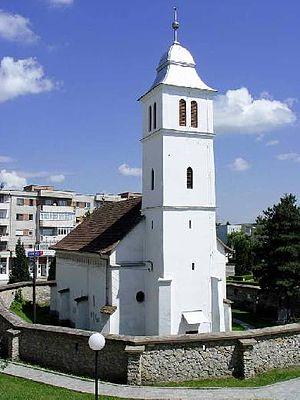
L'Église réformée de Roumanie est la représentation de l'Église calviniste en Roumanie. La majorité de ses fidèles sont issus de la communauté magyare de Roumanie et le hongrois en est ainsi de facto la langue liturgique. La majorité des paroisses de cette église est située en Transylvanie où un édit de tolérance a été mis en place en 1565. Selon le recensement de la population de 2011, 600 932 personnes soit 3,0 % de la population appartiennent à l'Église réformée.